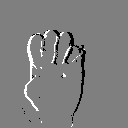
ASL letter: e